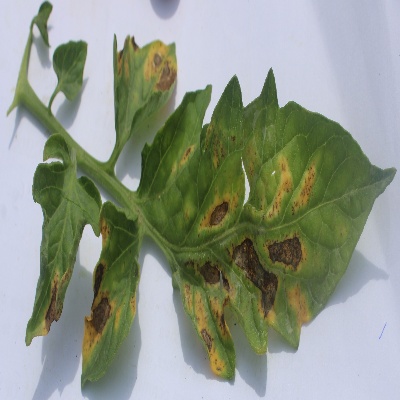
Crop: Tomato
Condition: septoria leaf spot